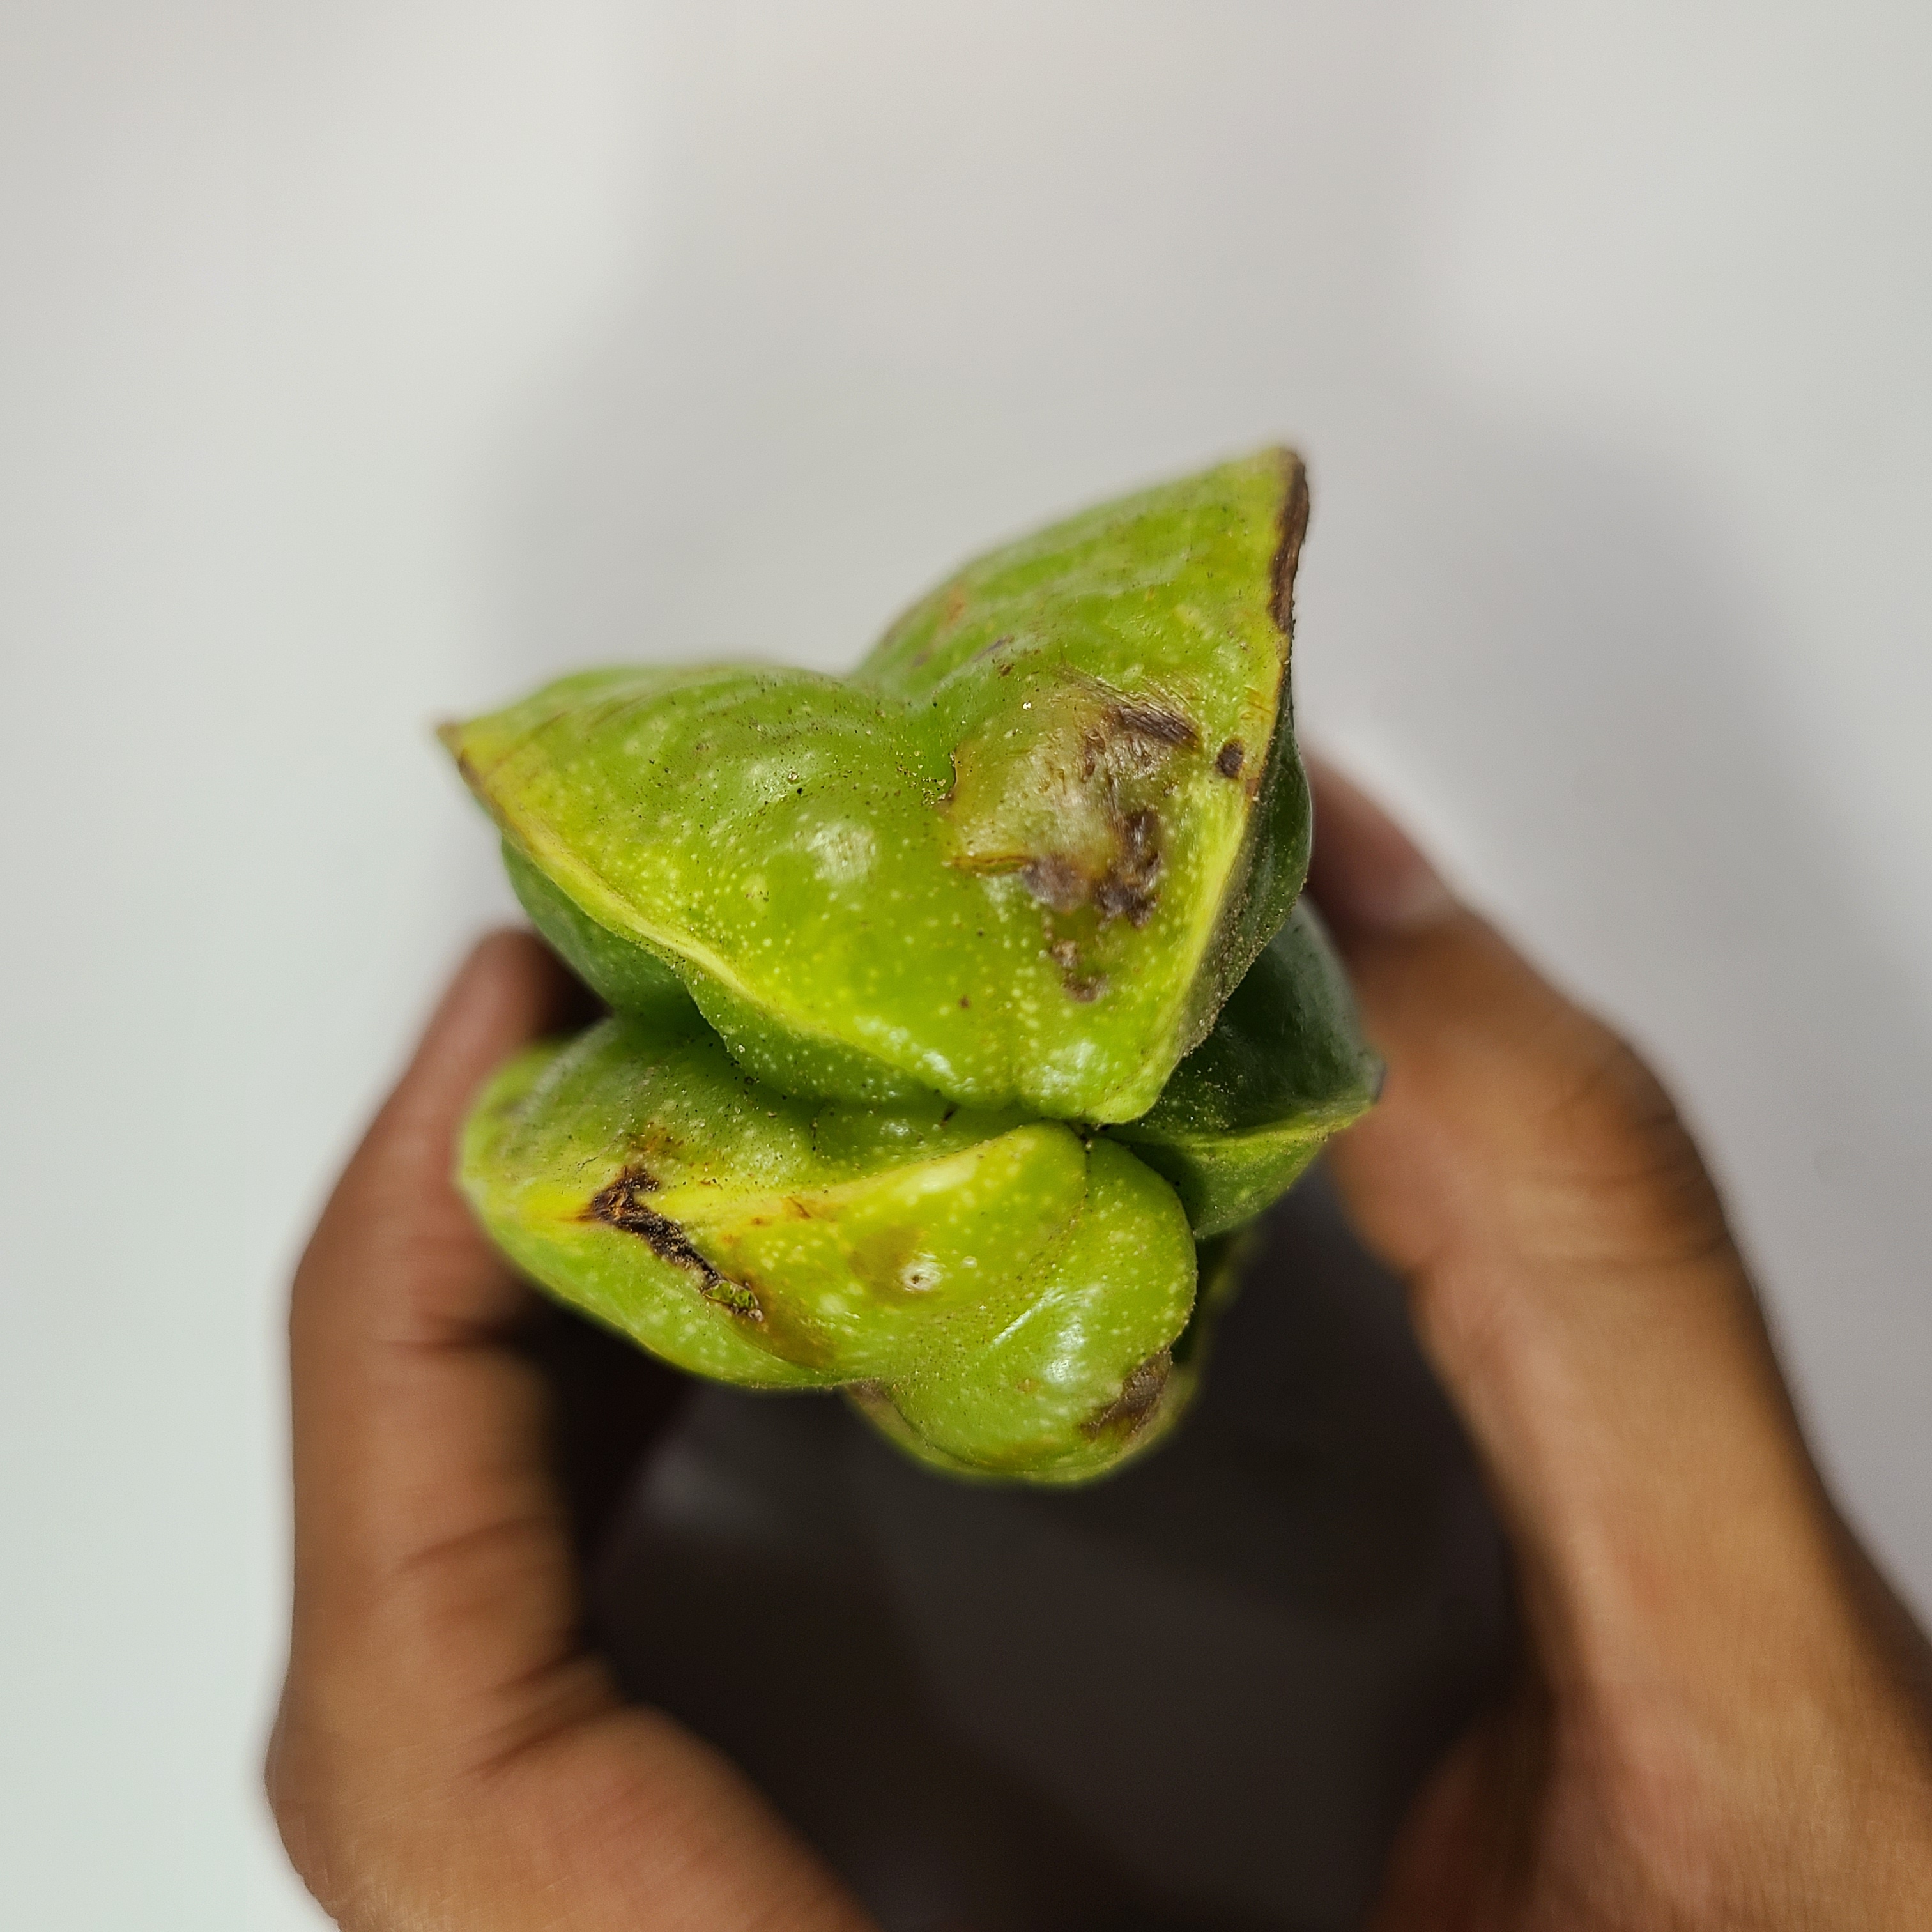
Label: Unhealthy Fruits